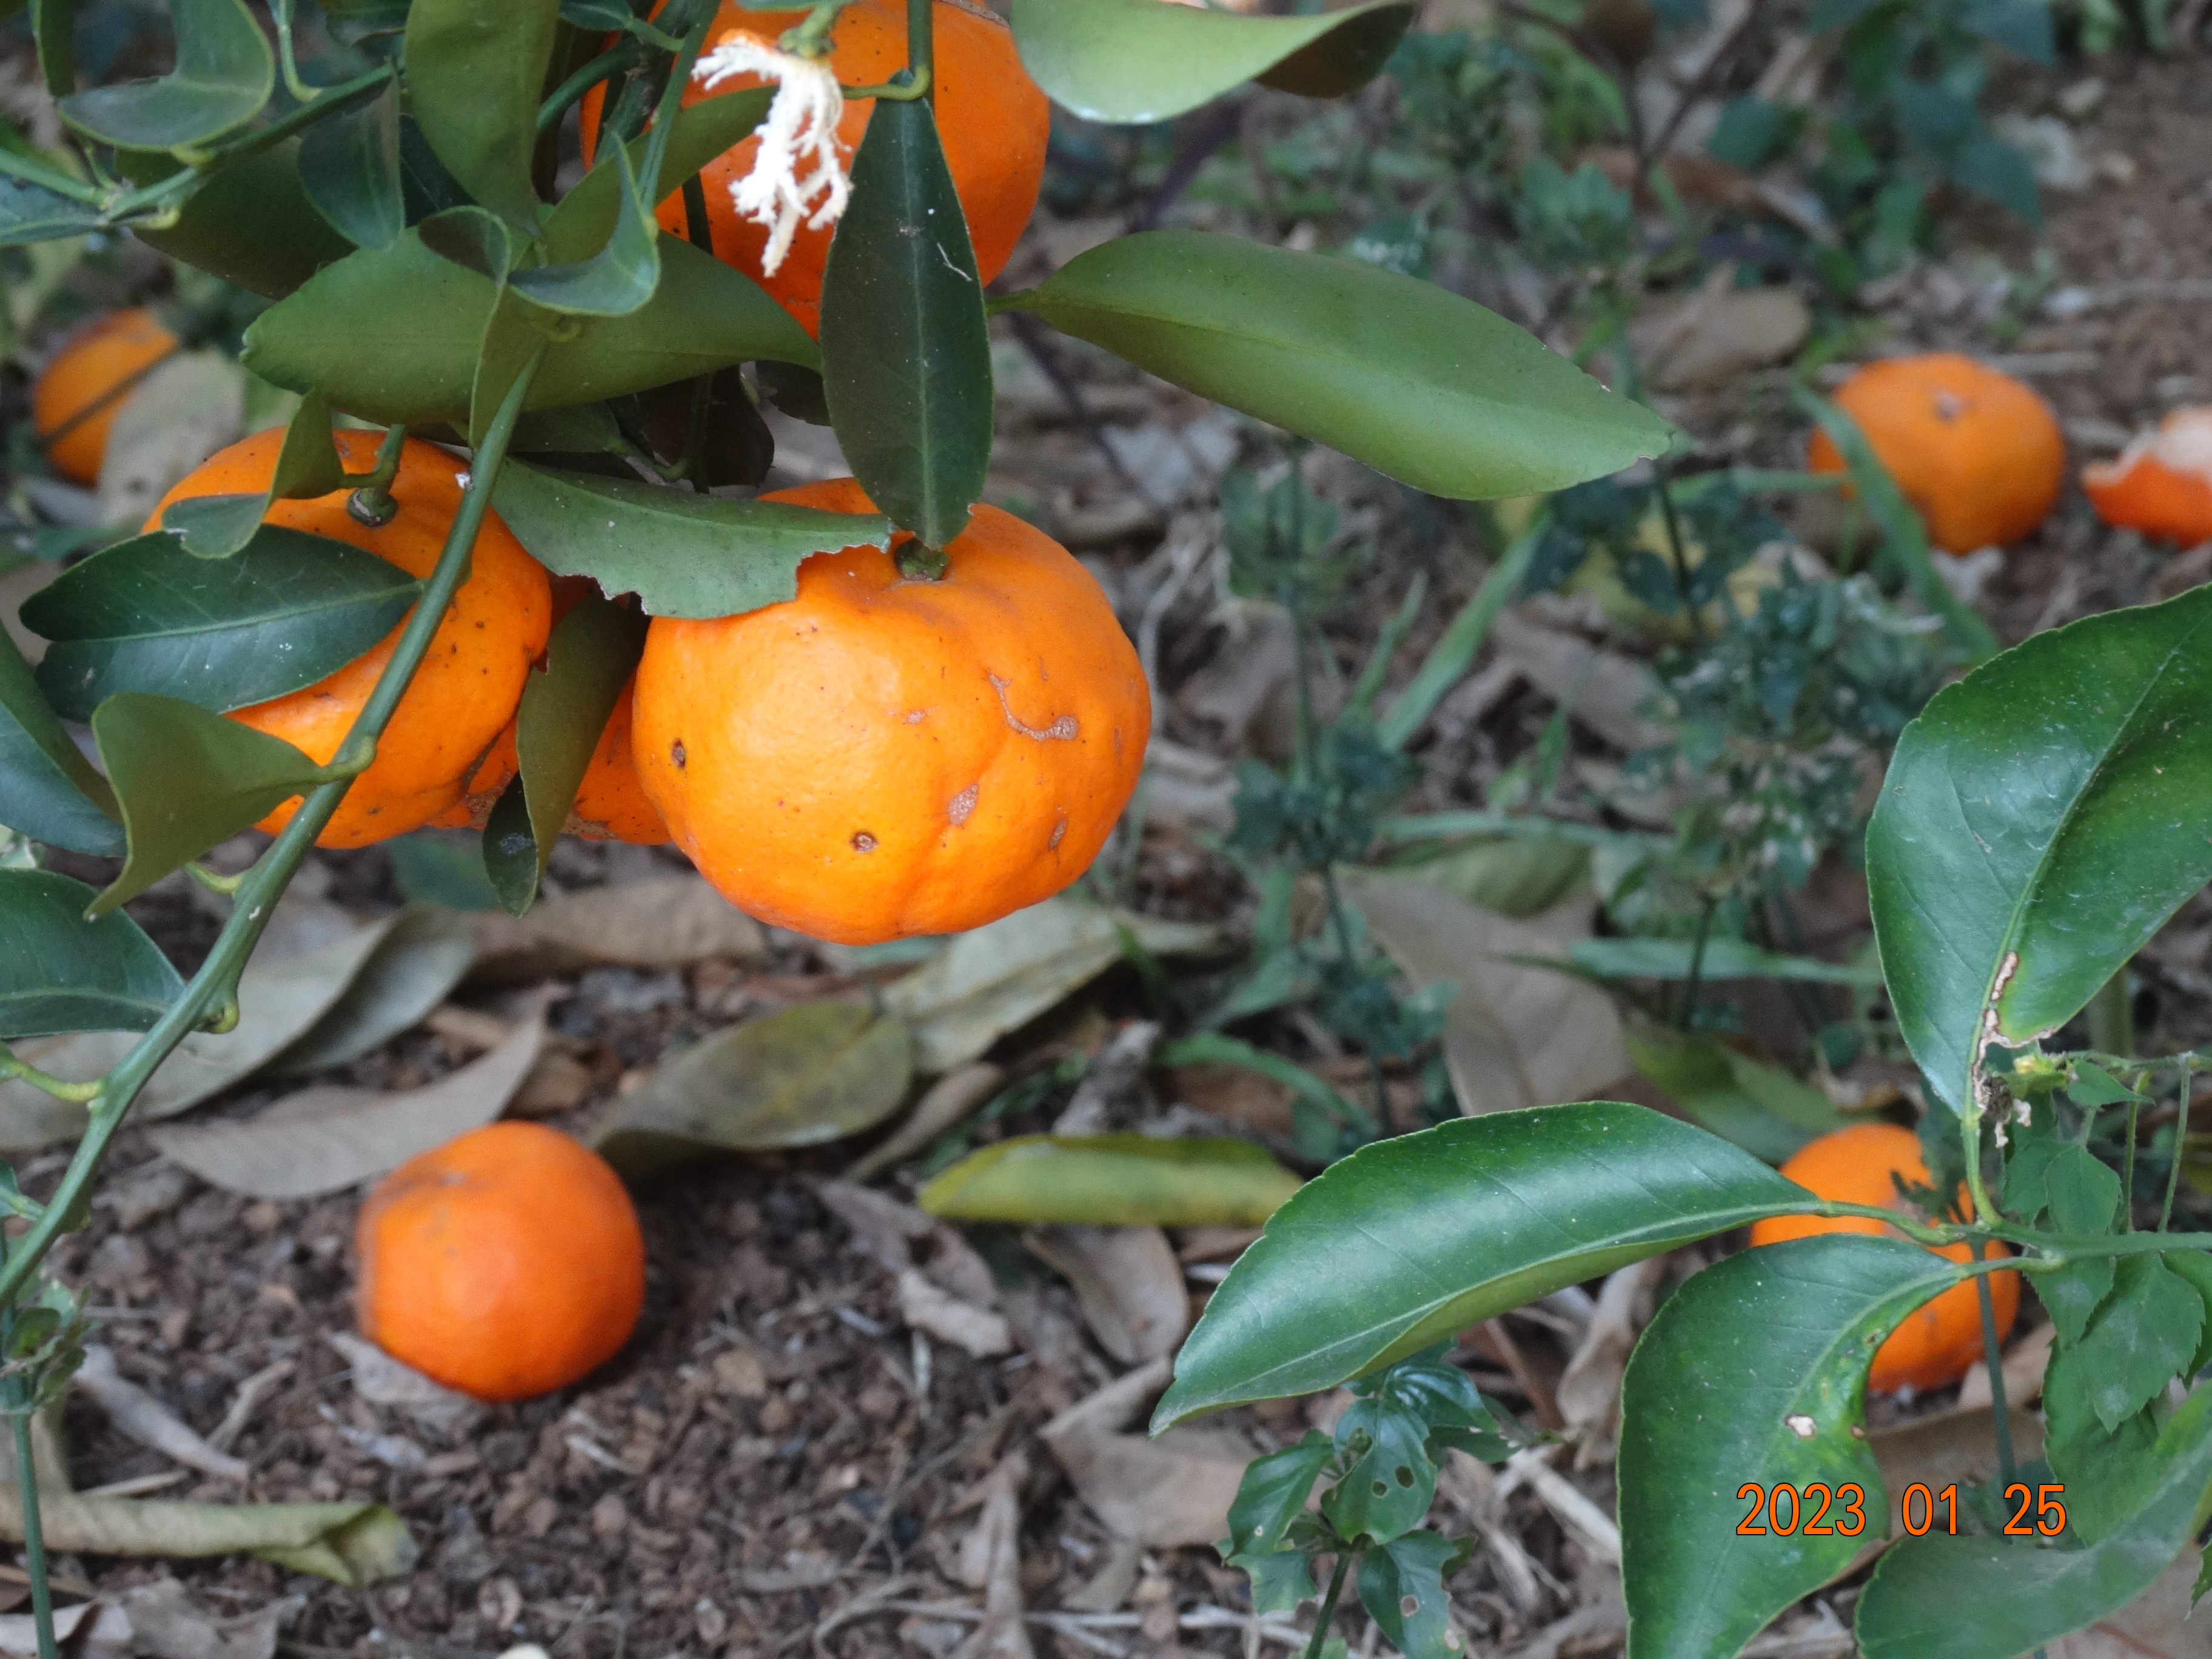
Citrus fruit variety: ponkan